Melapalayam

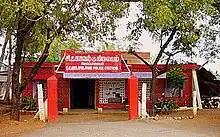
Police Station

Melapalayam police station is one of the most active among Tirunelveli city police stations due to its higher rate of religious issues.